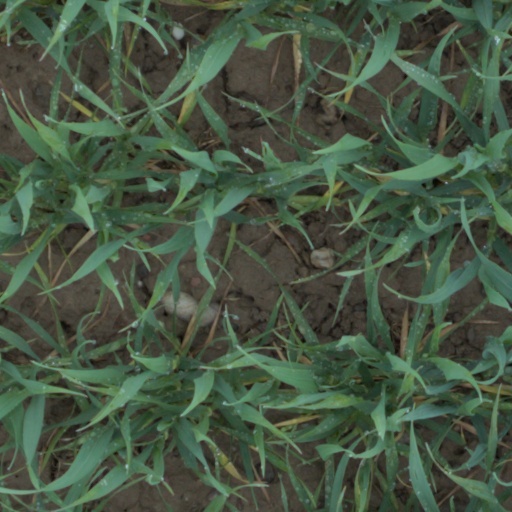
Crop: wheat